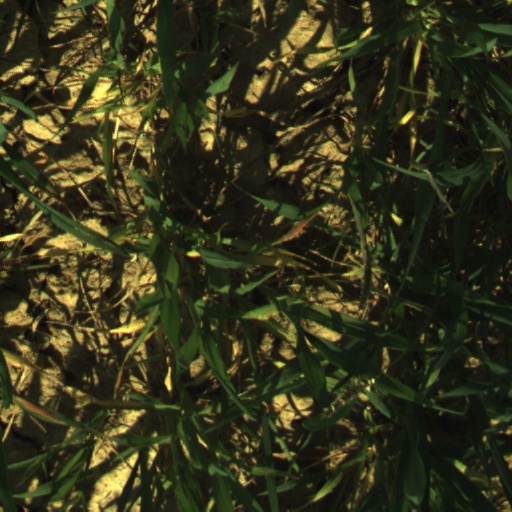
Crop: wheat